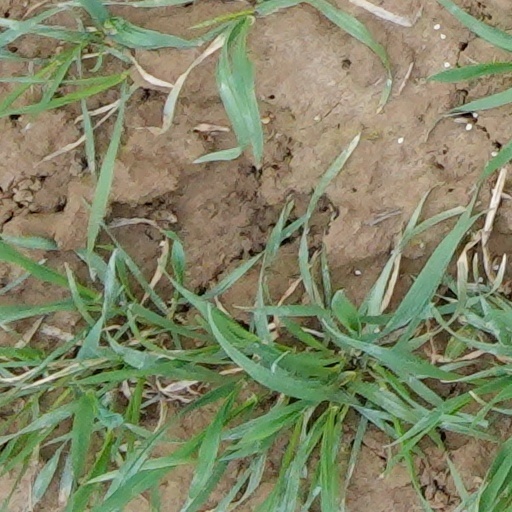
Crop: wheat